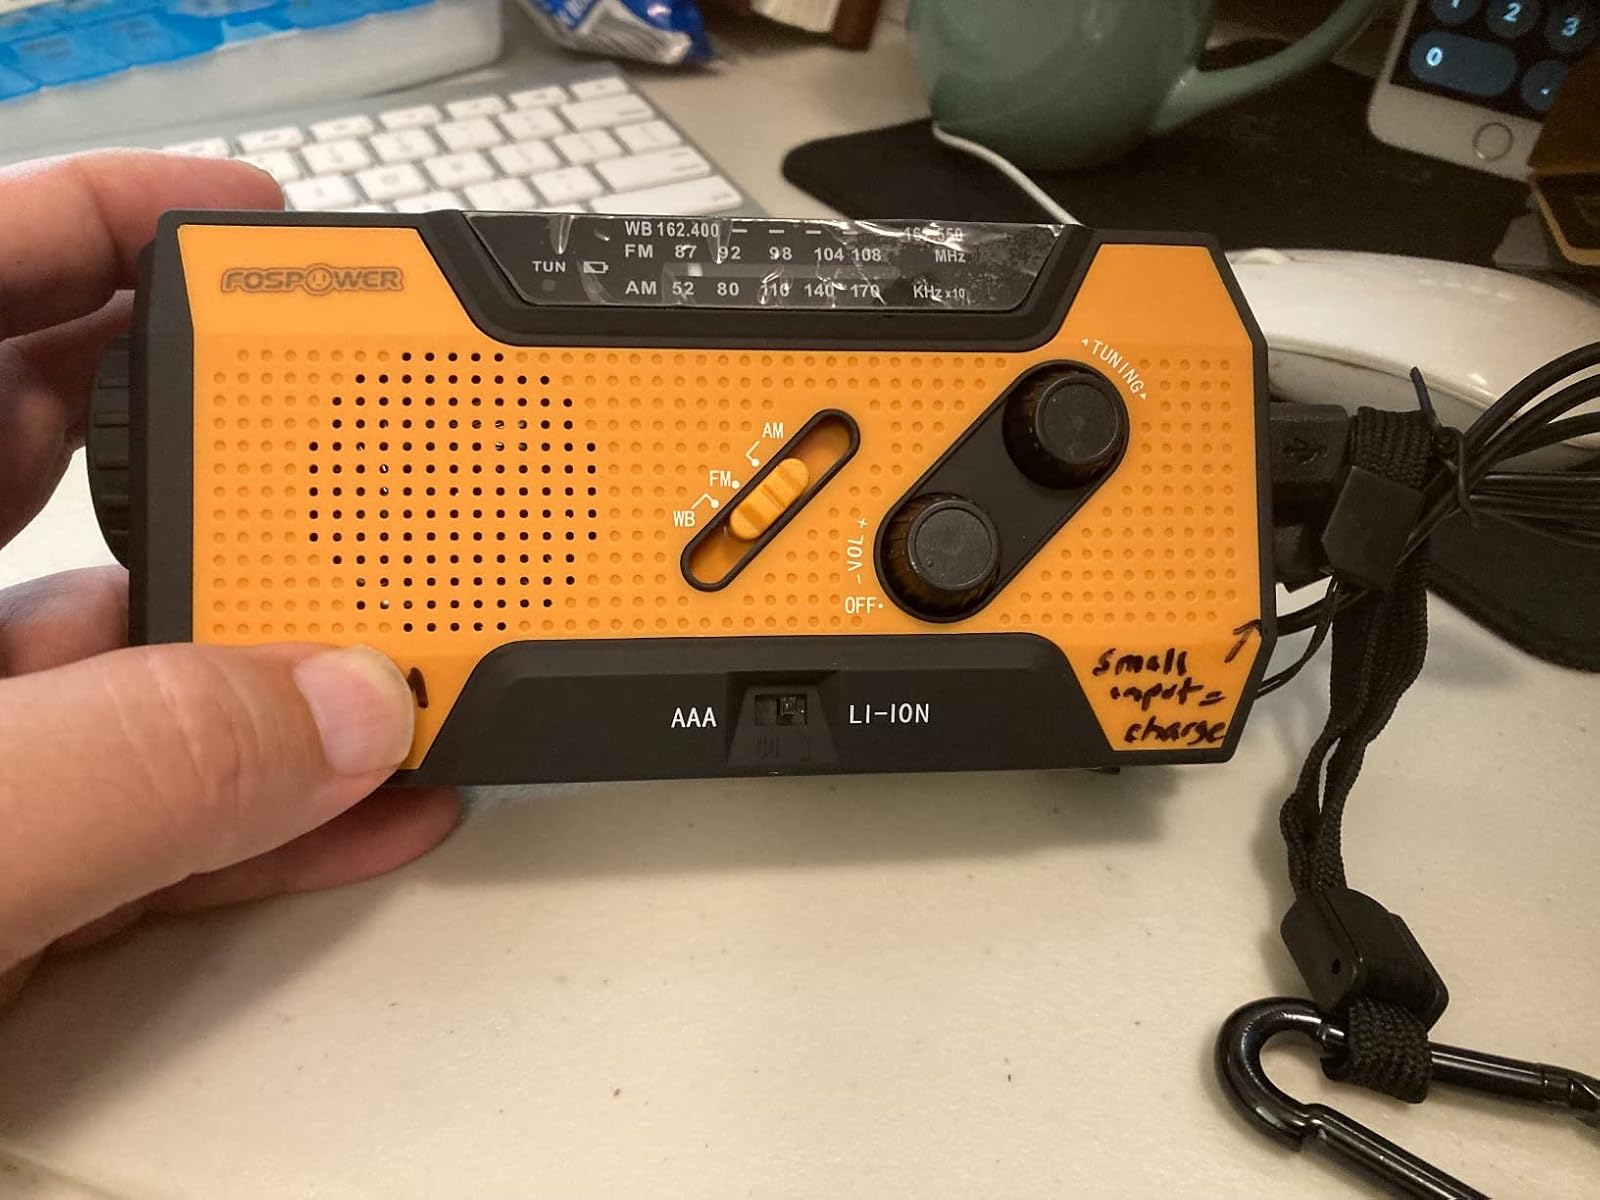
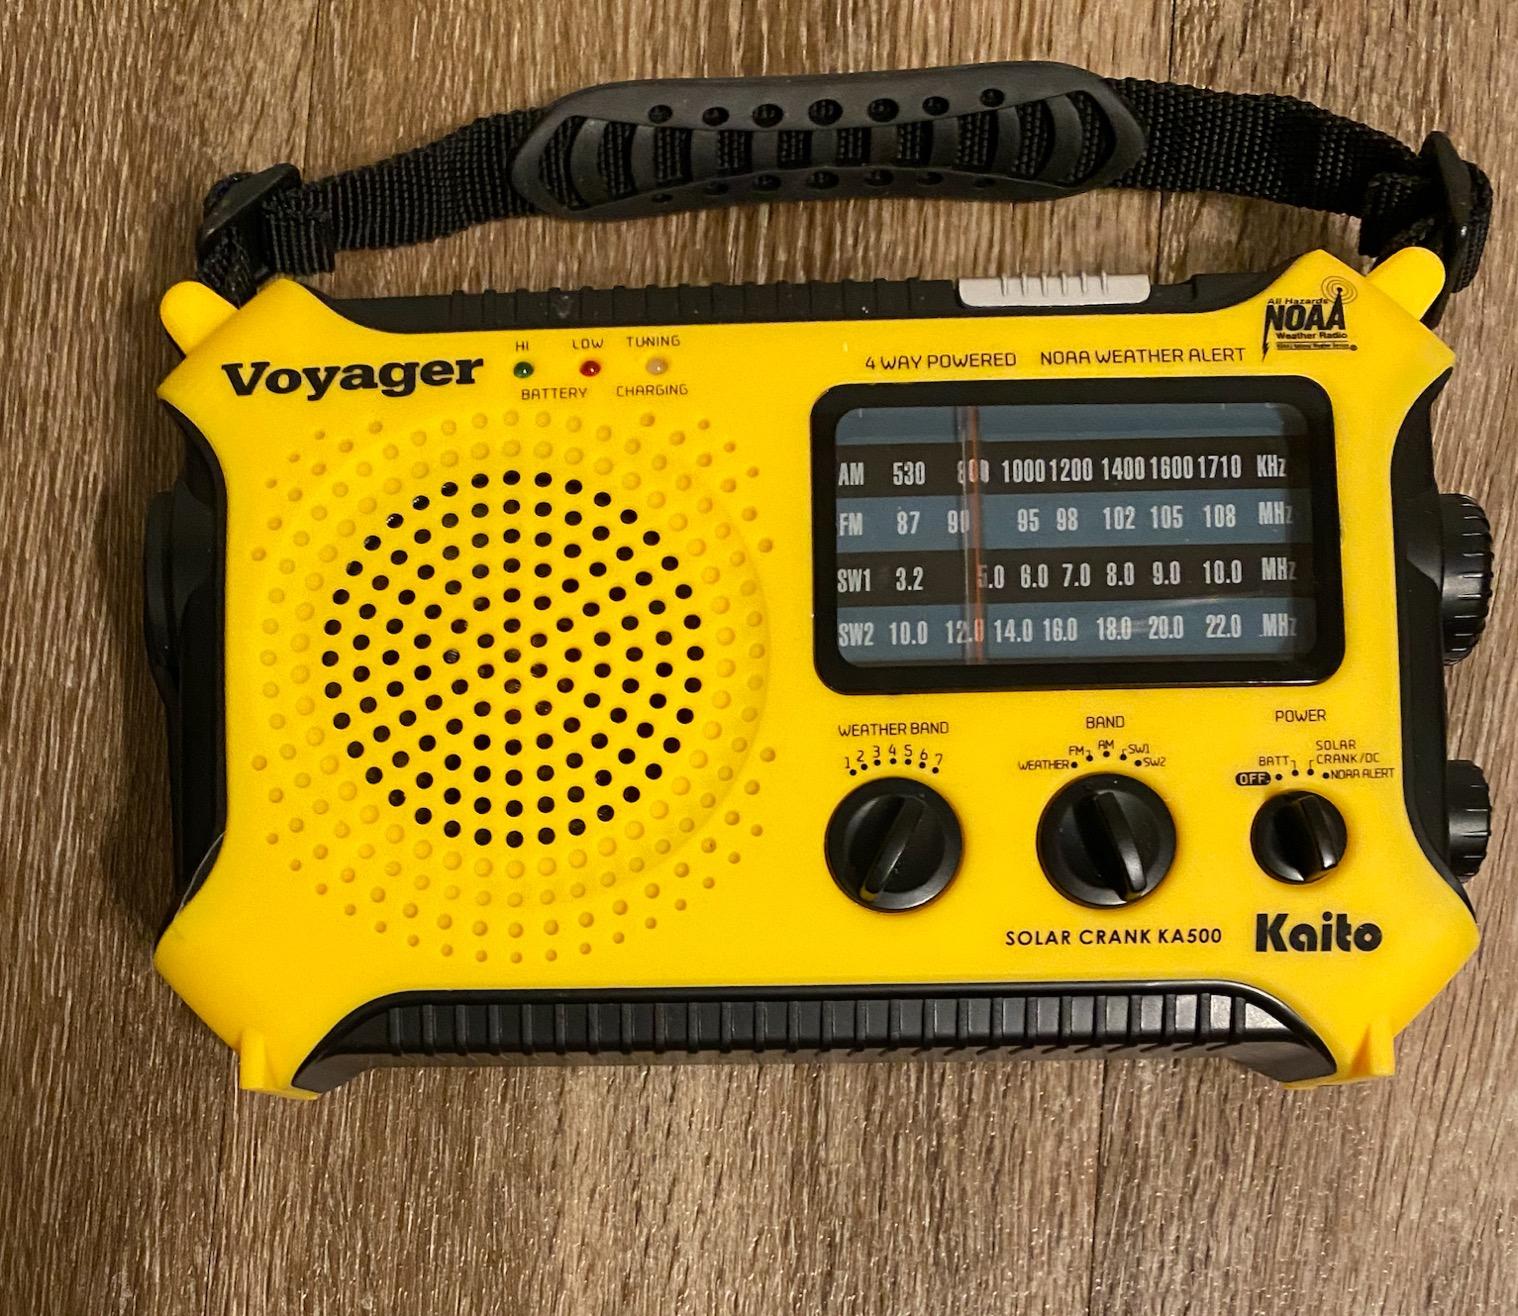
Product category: radio
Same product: no